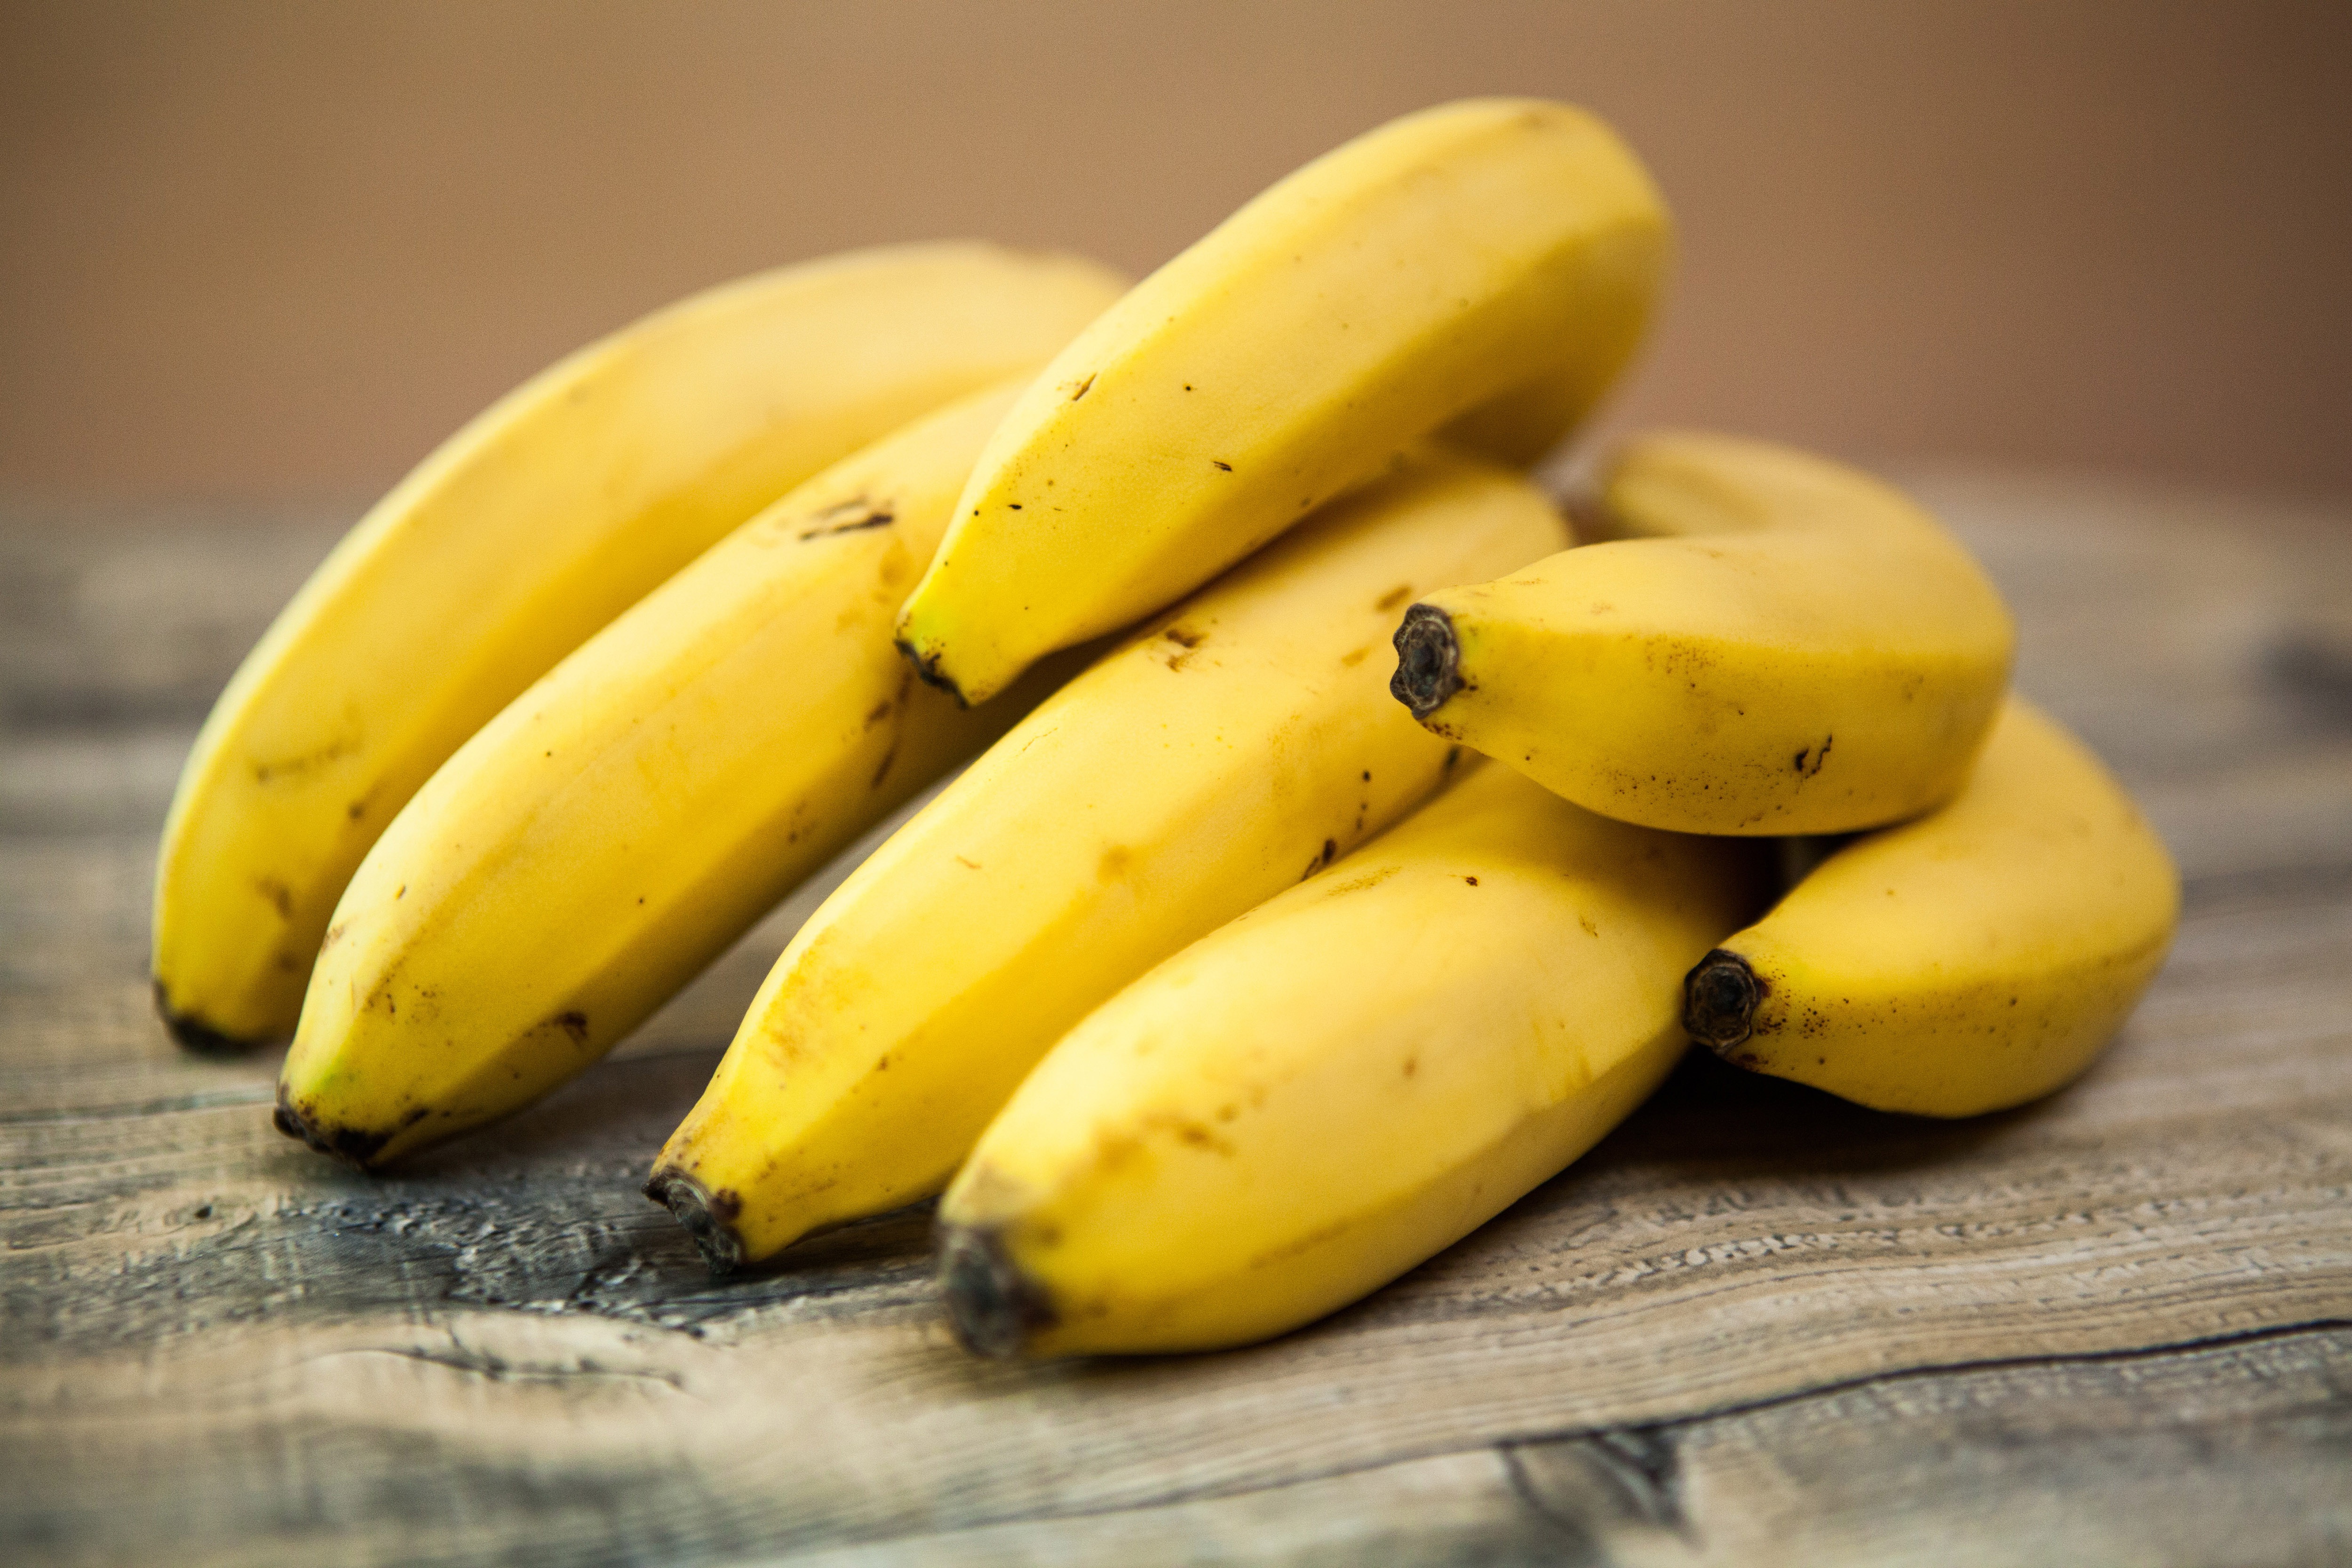
banana family, banana, yellow, food, natural foods, saba banana, fruit, plant, local food, cooking plantain, superfood, produce, vegetarian food, vegan nutrition